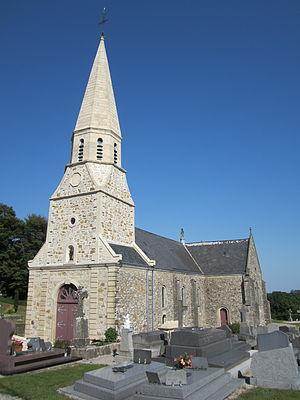
Saint-Martin-le-Hébert, Manche
Bricquebec-en-Cotentin est une commune française située dans le département de la Manche en région Normandie. Elle est créée le 1ᵉʳ janvier 2016 par la fusion de six communes, sous le régime juridique des communes nouvelles. Les communes de Bricquebec, Les Perques, Quettetot, Saint-Martin-le-Hébert, Le Valdécie et Le Vrétot deviennent des communes déléguées.
Saint-Martin-le-Hébert est une ancienne commune française, située dans le département de la Manche en région Normandie, devenue le 1ᵉʳ janvier 2016 une commune déléguée au sein de la commune nouvelle de Bricquebec-en-Cotentin.